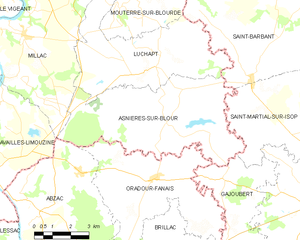
Carte des communes françaises Asnières-sur-Blour